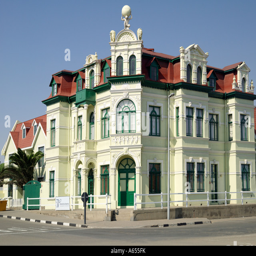
a fine old building depicts the architecture of this seaside town